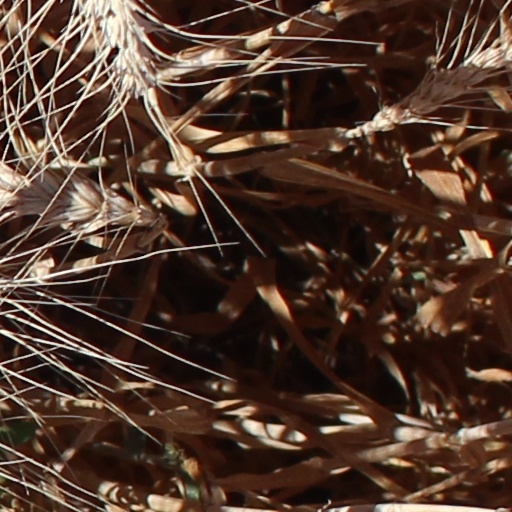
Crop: wheat